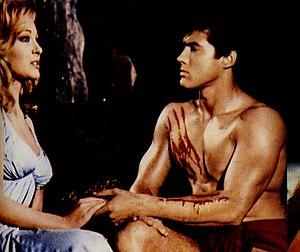
Maciste en enfer est un péplum italien de Riccardo Freda, sorti en 1962.